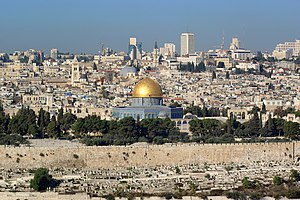
Byer i Israel / Galleri
"Følgende liste over byer i Israel er baseret på registre hos Israels Statistiske Centralbureau. Før indførelsen af Israels lokalstyresystem, kunne et urbant område få bystatus når indbyggertallet var over 20.000. Udrykket ""by"" refererer generelt ikke til lokalstyrer eller byområder, selv om en defineret by ofte inkluderer indbyggerne i et urbant område eller en forstad. 75 israelske kommuner har status ""by"".